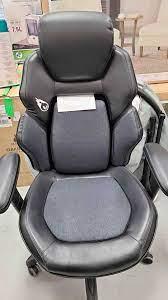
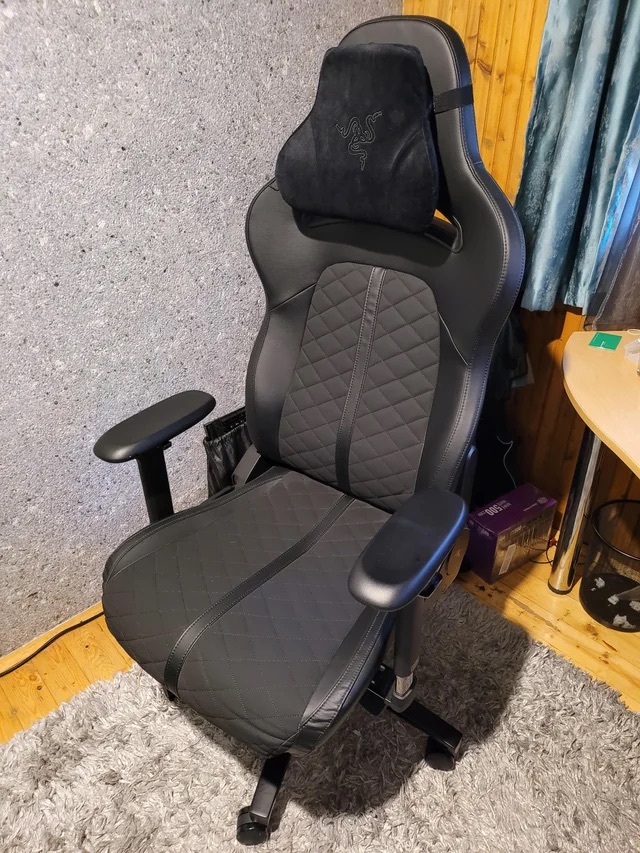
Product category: items_chair
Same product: no